Robin Hood's Death

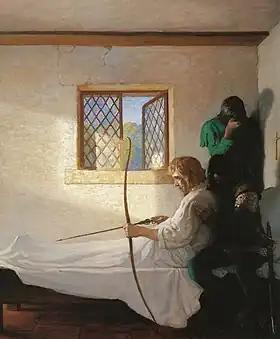
"The Passing of Robin Hood" by N. C. Wyeth, 1917

Robin Hood's Death, also known as Robin Hoode his Death, is an Early Modern English ballad of Robin Hood. It dates from at the latest the 17th century, and possibly originating earlier, making it one of the oldest existing tales of Robin Hood. It is a longer version of the last six stanzas of "A Gest of Robyn Hode", suggesting that one of the authors was familiar with the other work and made an expansion (if "Gest" came first) or summary (if "Death" came first) of the other, or else both were drawing from a lost common tale. The surviving version in the Percy Folio is fragmentary, with sections missing. A more complete but later version is from the middle of the 18th century, and is written in modern English. Both versions were later published by Francis James Child as Child ballad #120 in his influential collection of popular ballads.